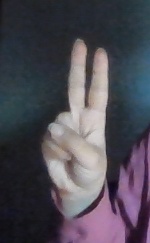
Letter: taa